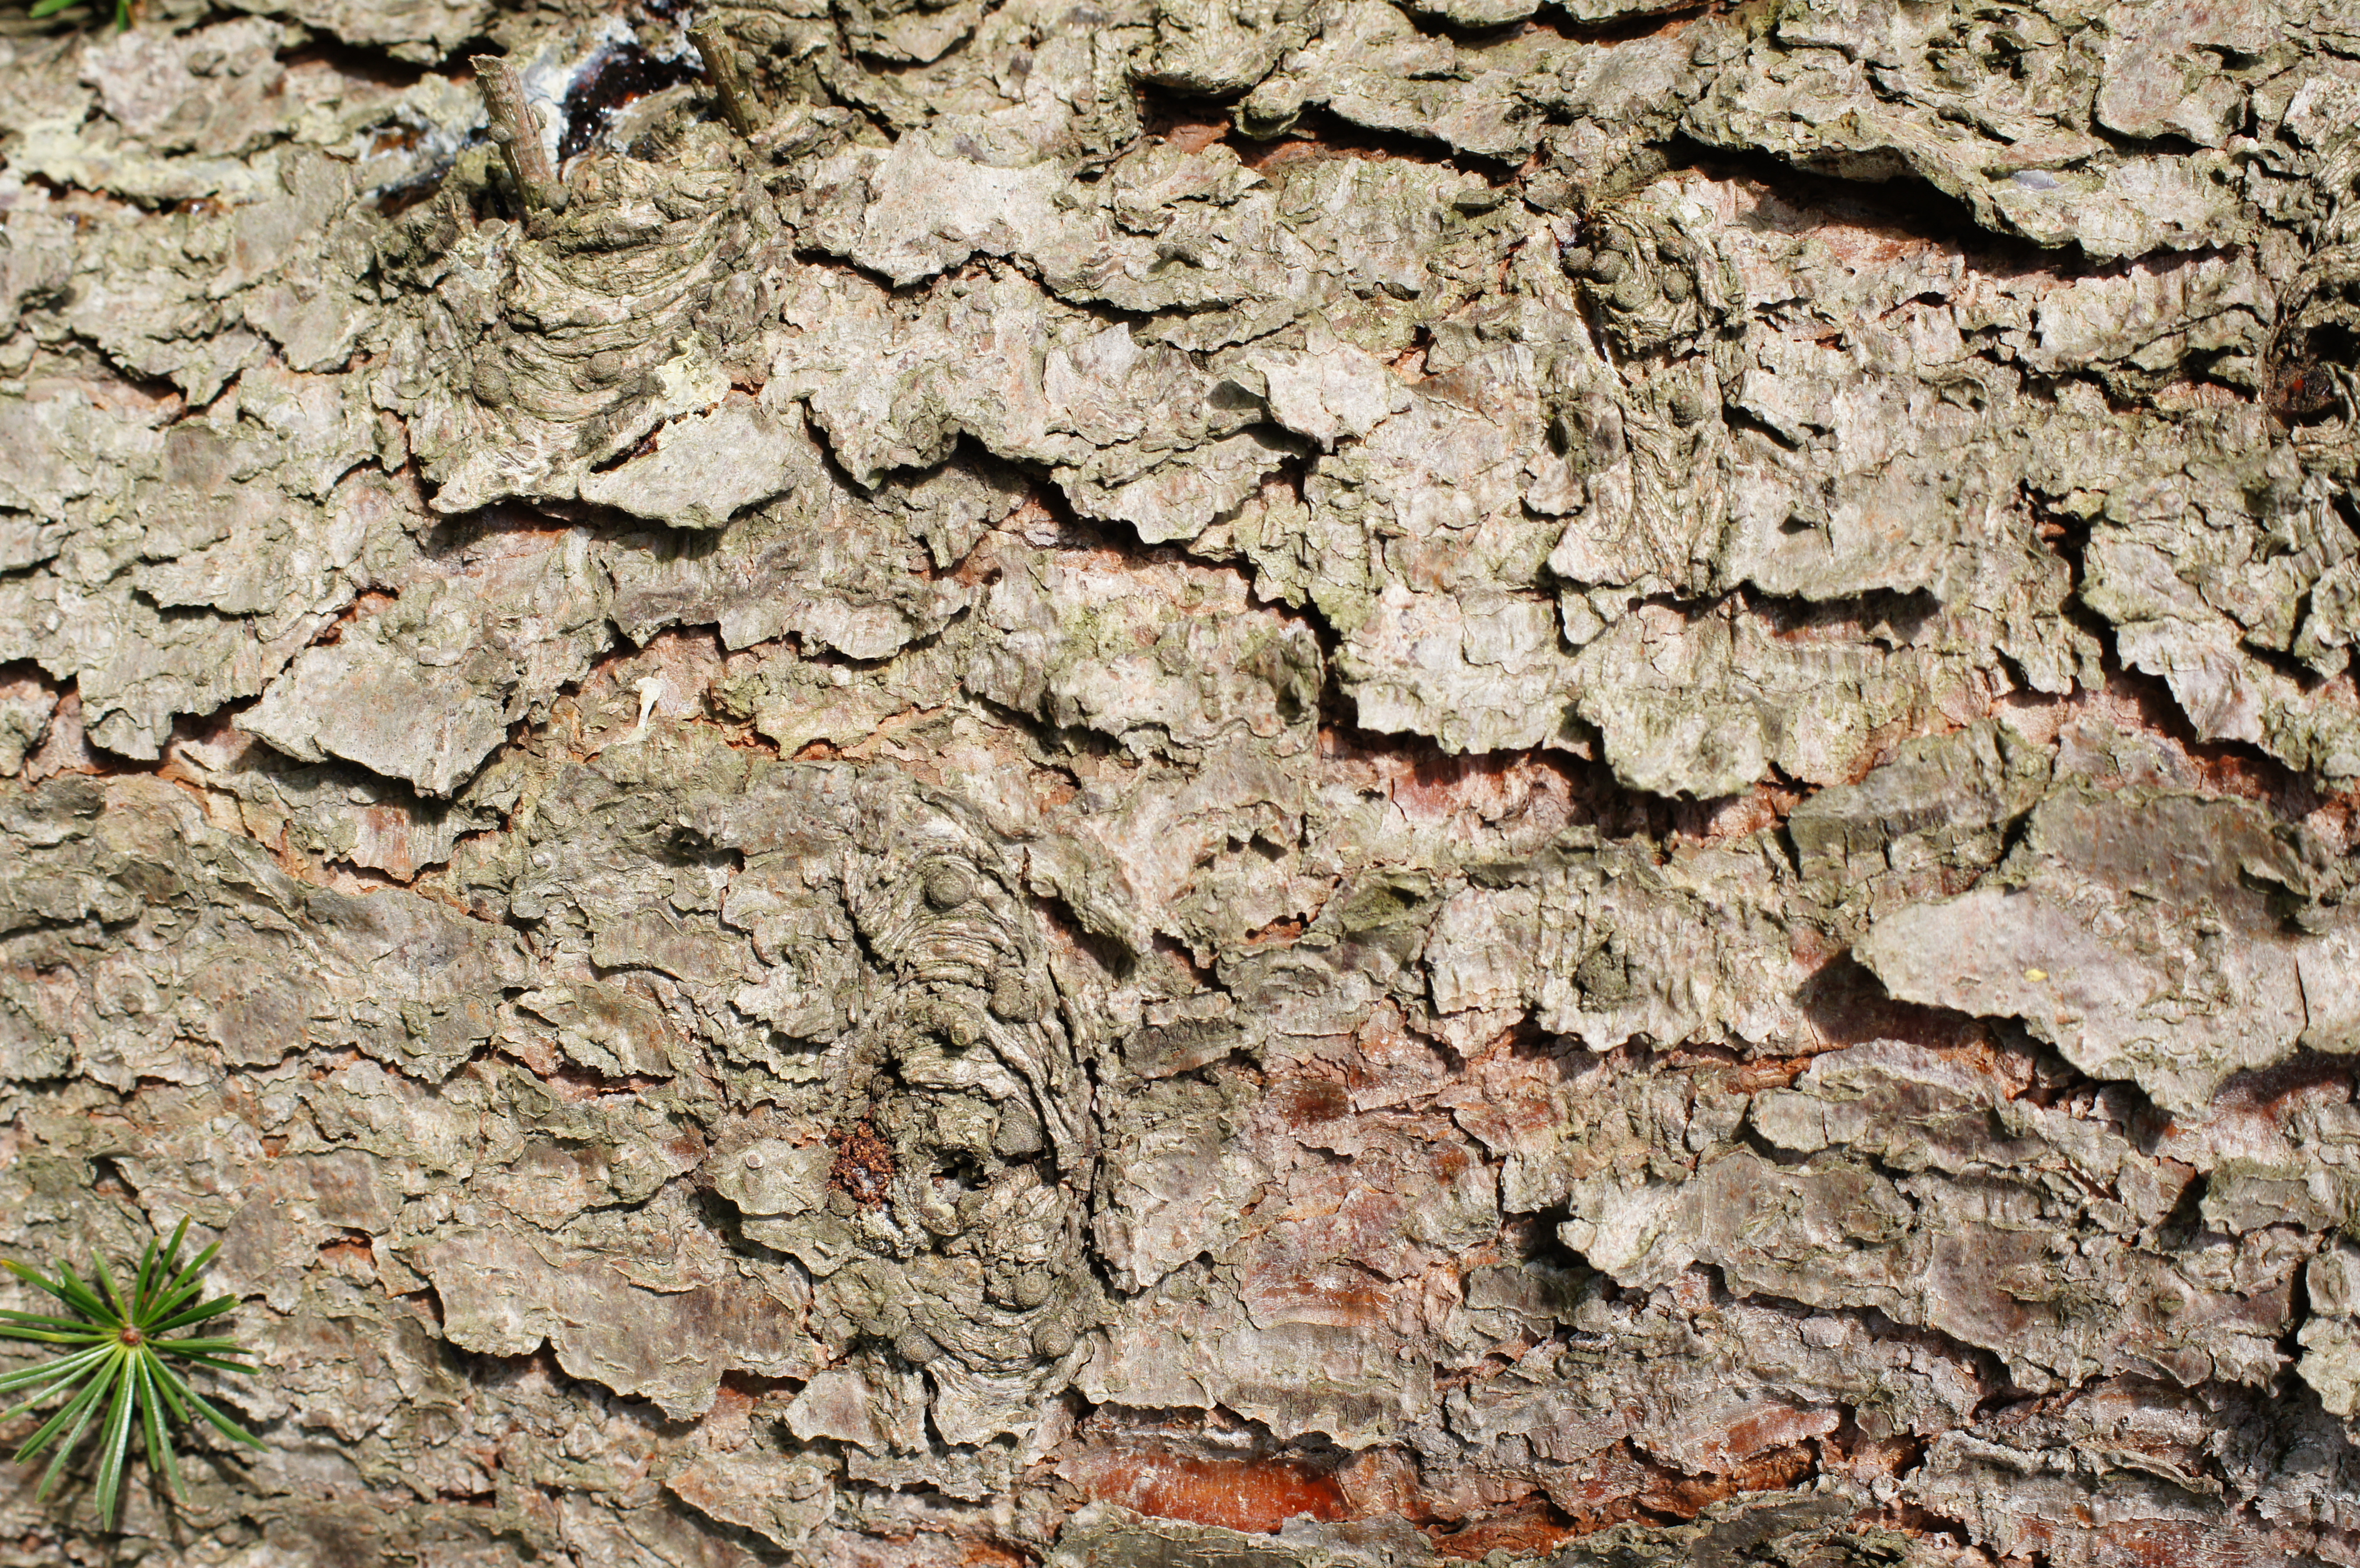
nature, tree, wall, rock, geology, trunk, plant, bedrock, formation